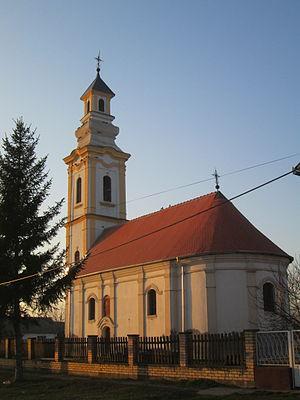
Cet article recense les monuments culturels du district de Syrmie en Serbie, dans la province autonome de Voïvodine.
Les monuments culturels d'importance exceptionnelle sont les monuments de Serbie qui possèdent le plus haut degré de protection.
L'église Saint-Nicolas de Sibač est une église orthodoxe serbe située à Sibač près de Pećinci, en Serbie et dans la province de Voïvodine. Construite dans la seconde moitié du XVIIIᵉ siècle, elle est inscrite sur la liste des monuments culturels d'importance exceptionnelle de la République de Serbie.